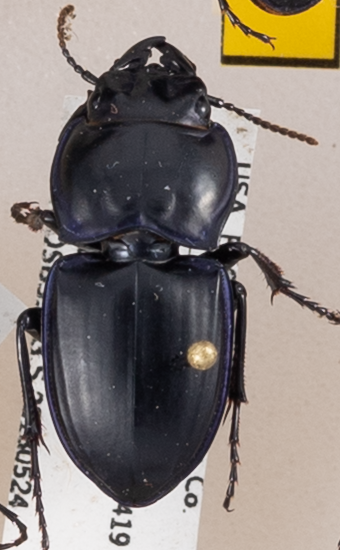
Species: Pasimachus subsulcatus
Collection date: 2018-05-24
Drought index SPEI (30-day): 1.498
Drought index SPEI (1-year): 2.09
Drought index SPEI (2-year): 1.45